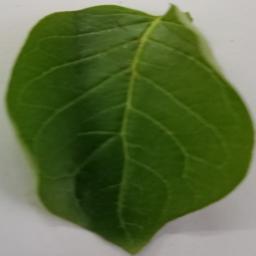
Etiqueta: Sana